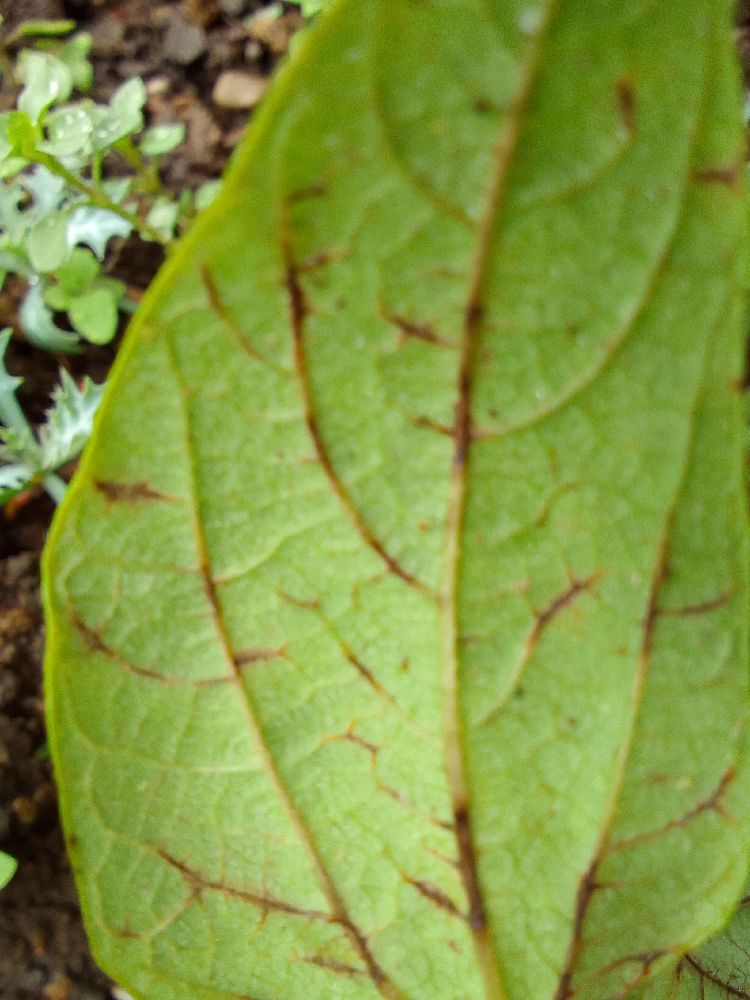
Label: anthracnose